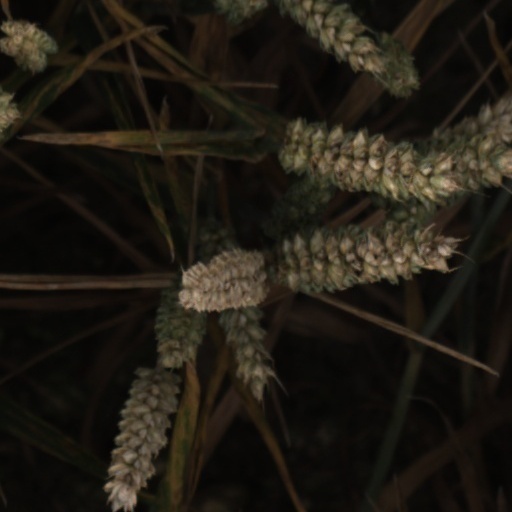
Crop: wheat